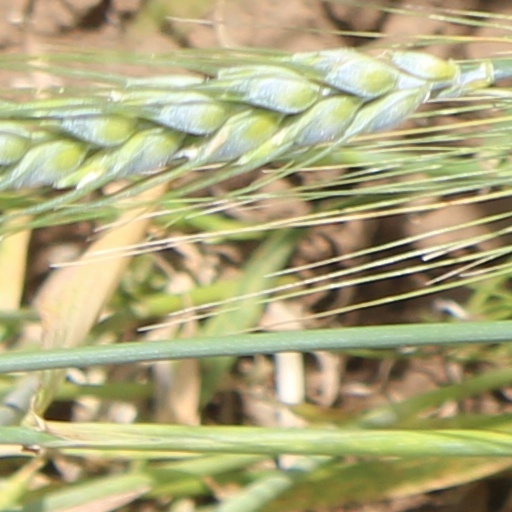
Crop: wheat